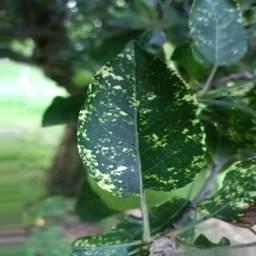
Label: Apple_Mosaic